Describe the emotion expressed in this image:  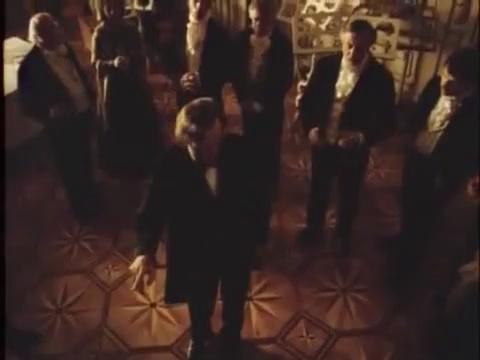
This person displays Suffering, valence and arousal with low intensity.